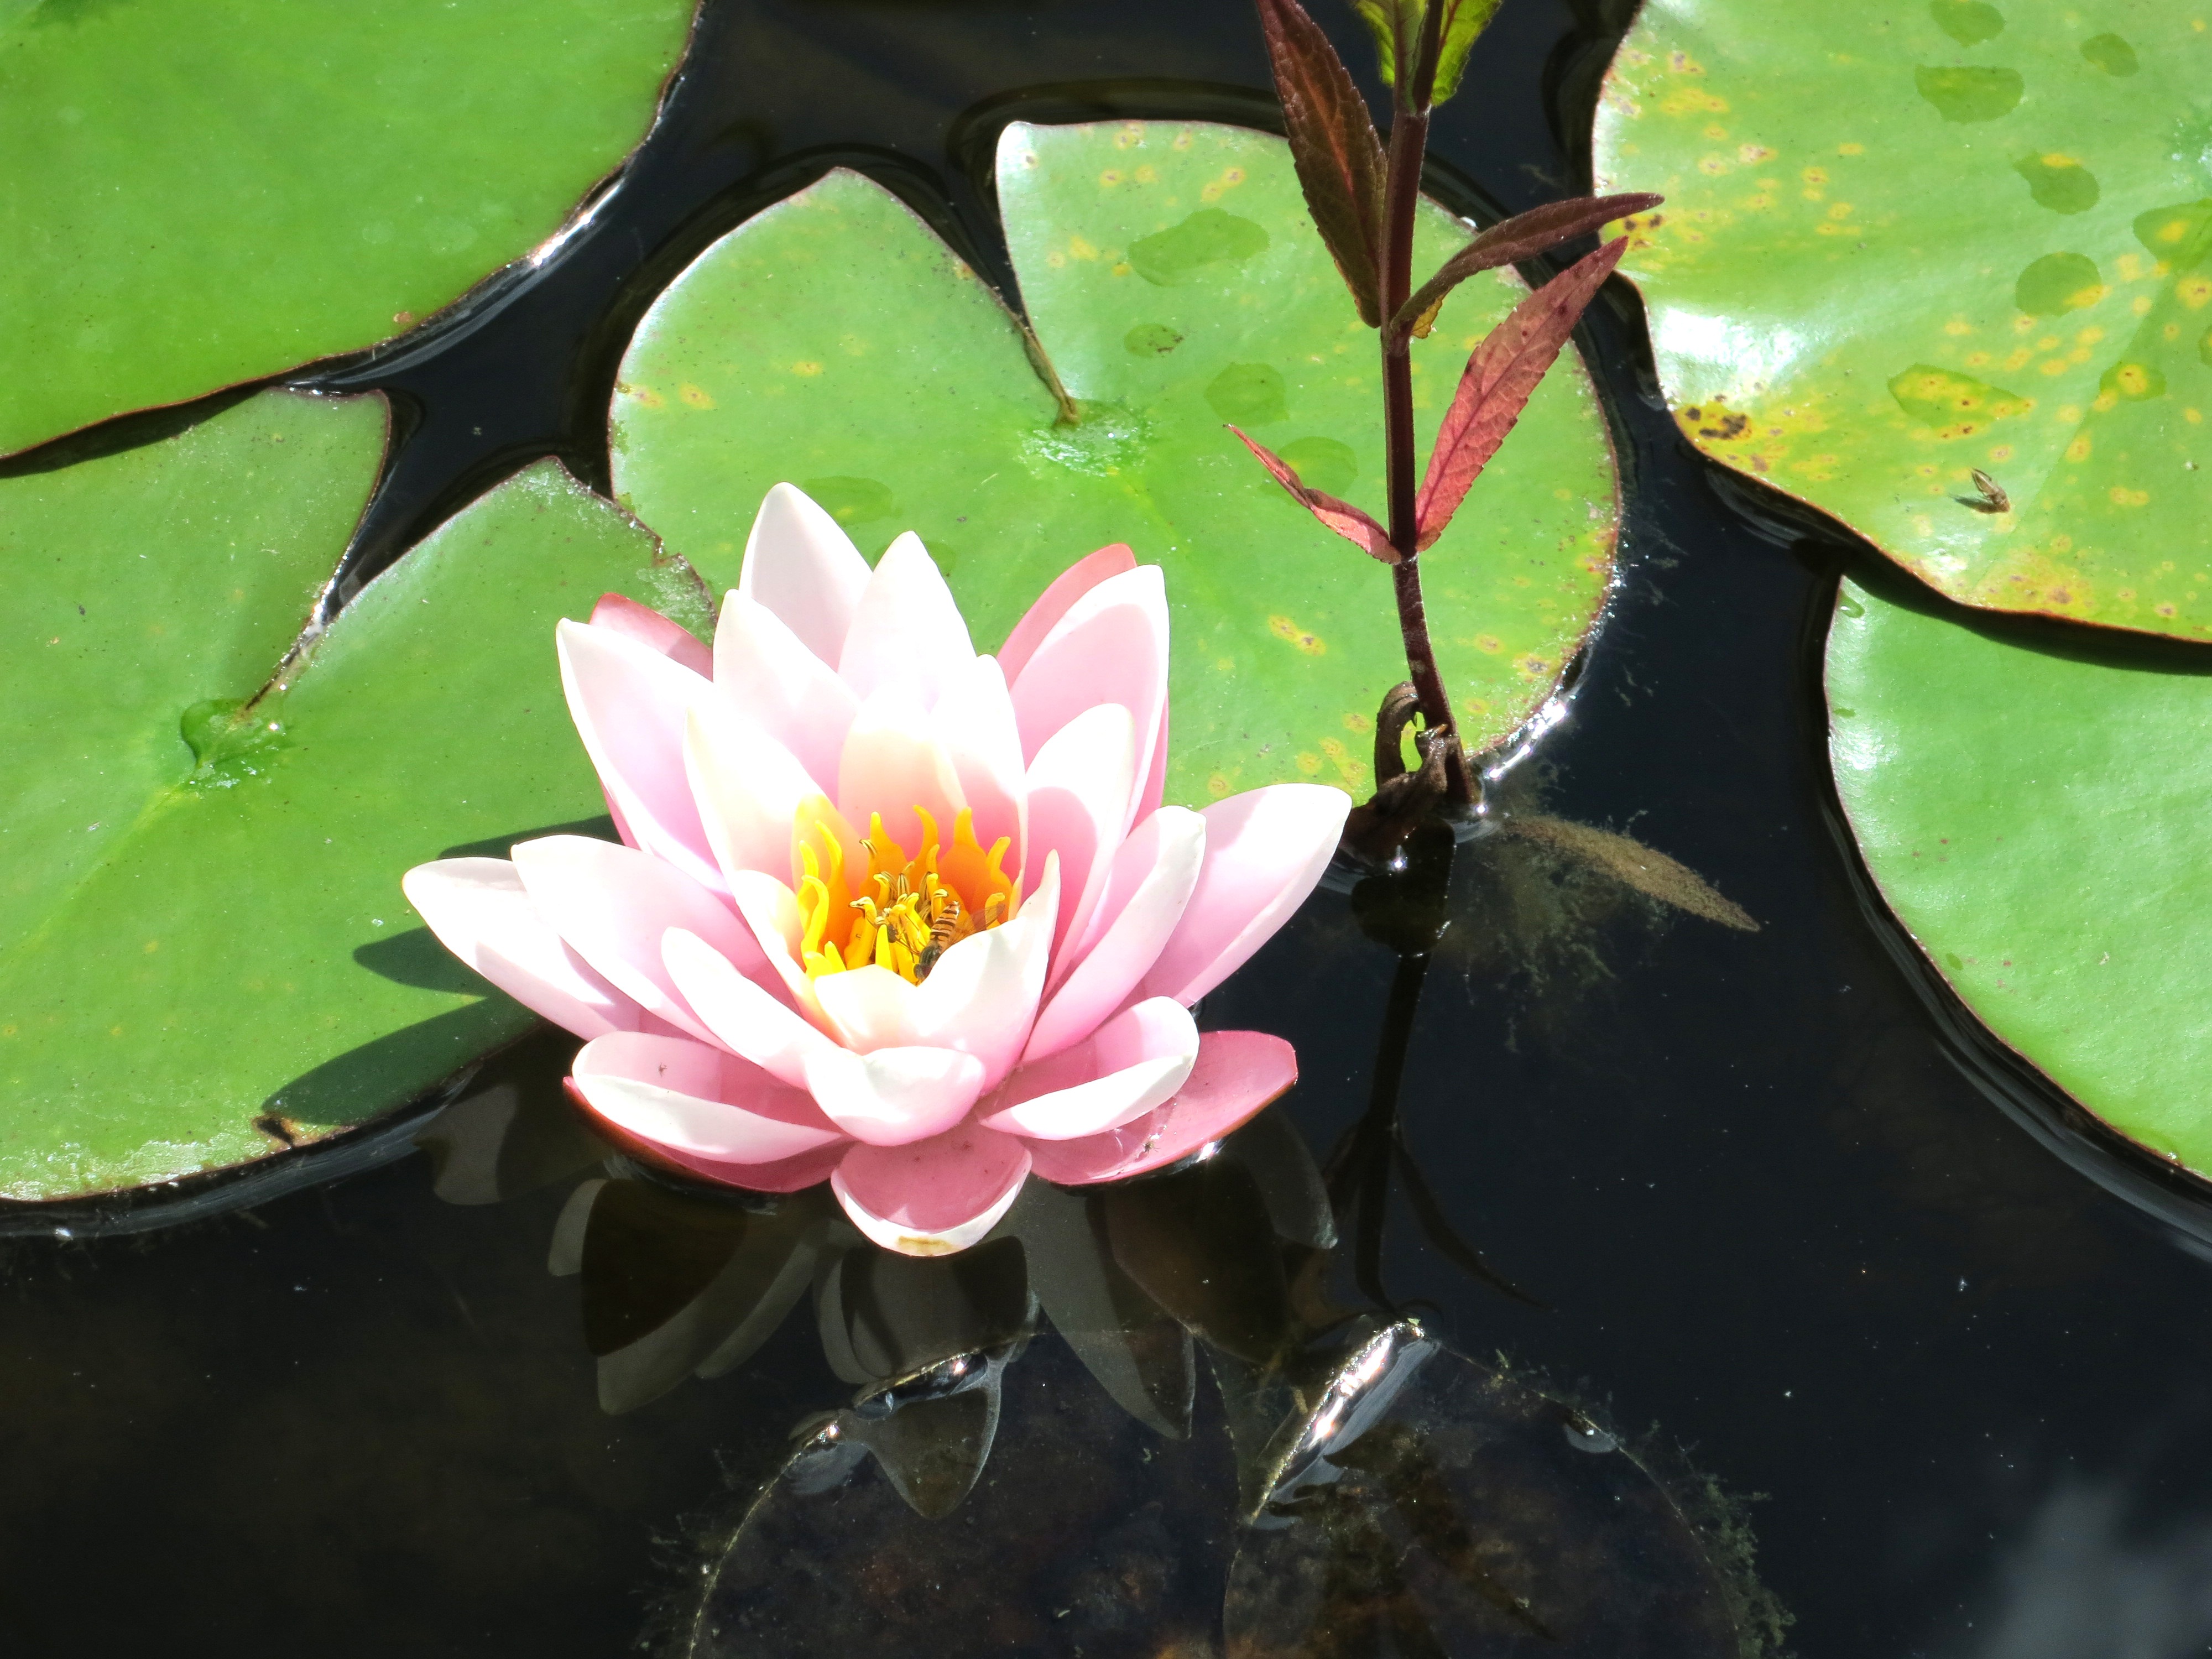
water, nature, blossom, plant, leaf, flower, purple, petal, bloom, pond, green, botany, sacred lotus, aquatic plant, flora, water lily, lotus, nuphar lutea, flowering plant, land plant, lotus family